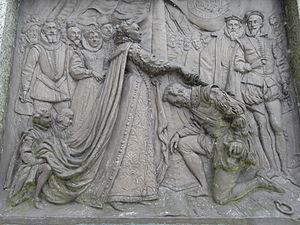
Sir Francis Drake, né vers 1540 à Tavistock, Angleterre, et mort le 27 janvier 1596 à Portobelo, est un corsaire, explorateur et homme politique anglais du XVIᵉ siècle. Drake effectue la deuxième circumnavigation de la Terre entre 1577 et 1580, après celle de Magellan-Elcano entre 1519 et 1522.